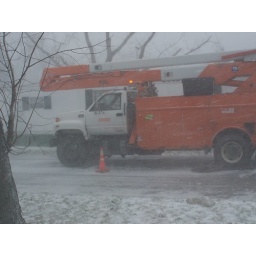
NYSEG truck is about 10 feet from me in near white out conditions. Nasty day here in Buffalo.